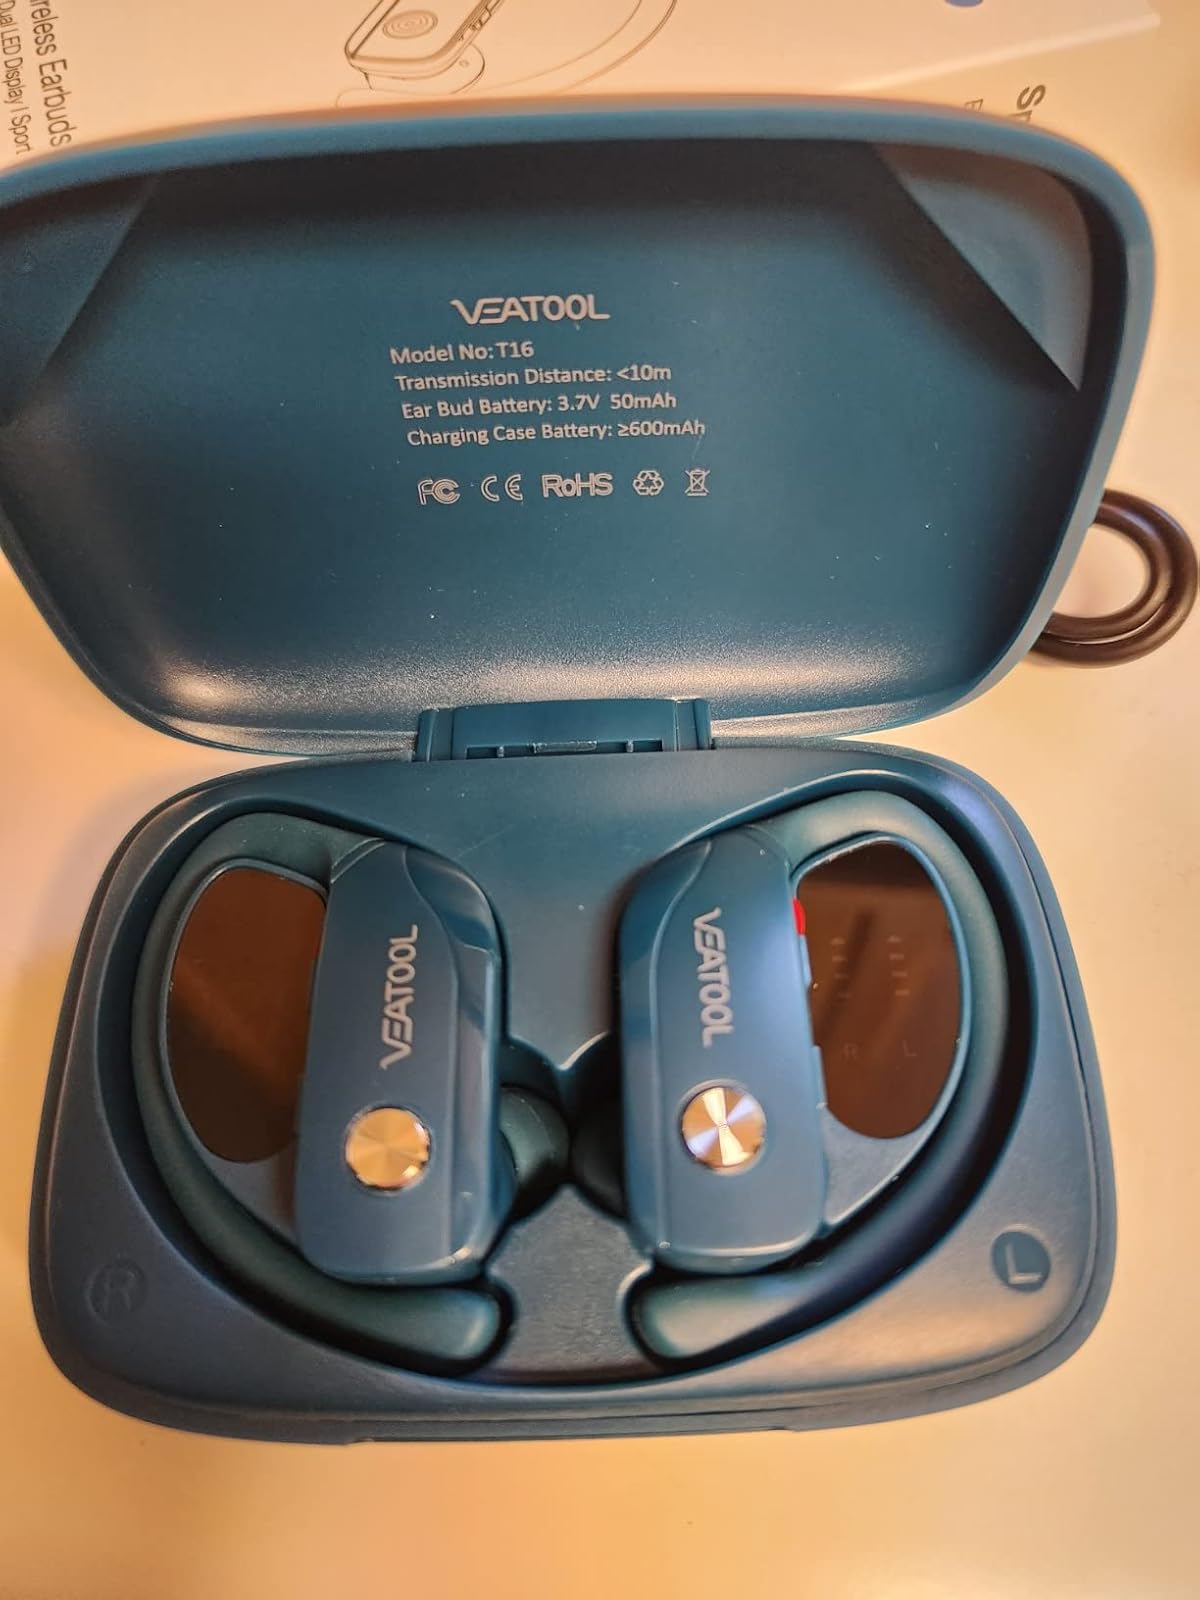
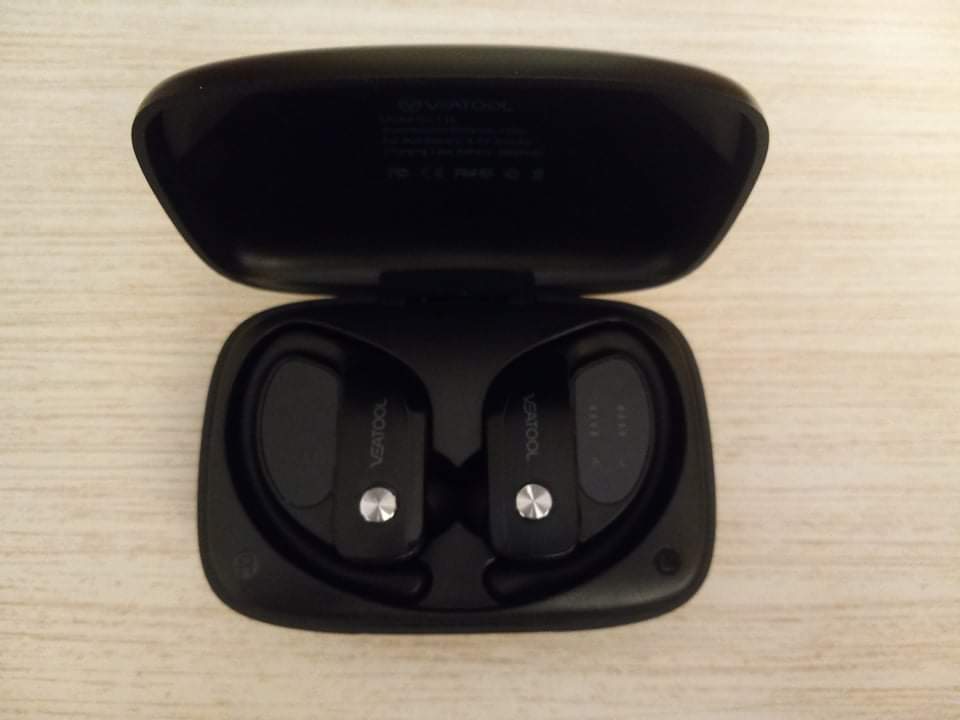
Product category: earbuds
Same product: no